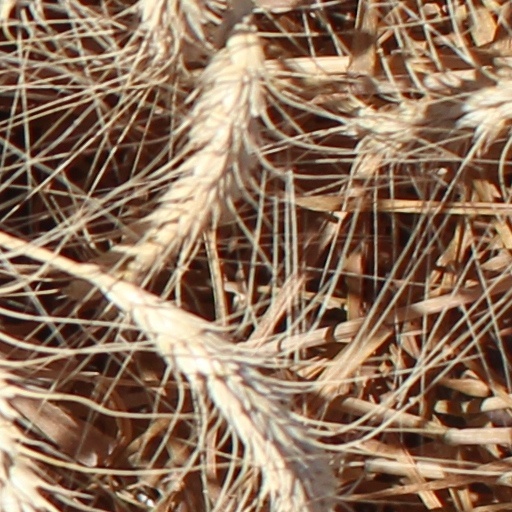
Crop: wheat